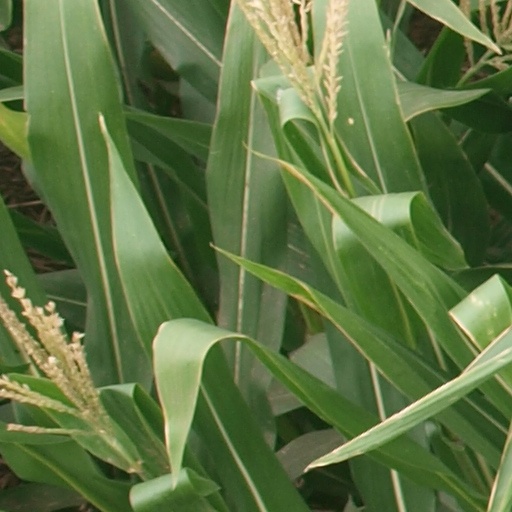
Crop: maize; corn